Will Smith (defensive end)

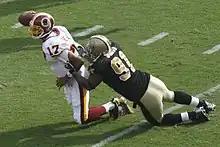
Smith sacks Jason Campbell.

Under new defensive coordinator Gregg Williams in 2009, Smith had a career high 13.0 sacks, 49 tackles, 3 forced fumbles, and one interception. He was honorable mention All-Pro by AP and "SN". In 2010, he had 39 tackles and 5.5 sacks.